Virginia in the American Civil War

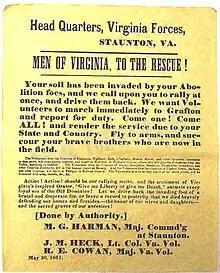
An 1861 Confederate recruiting poster from Virginia, urging men to join the Confederate cause and fight off the Union Army, which it referred to as "abolition foes"

The American state of Virginia became a prominent part of the Confederacy when it joined during the American Civil War. As a Southern slave-holding state, Virginia held the state convention to deal with the secession crisis and voted against secession on April 4, 1861. Opinion shifted after the Battle of Fort Sumter on April 12, and April 15, when U.S. President Abraham Lincoln called for troops from all states still in the Union to put down the rebellion. For all practical purposes, Virginia joined the Confederacy on April 17, though secession was not officially ratified until May 23. A Unionist government was established in Wheeling and the new state of West Virginia was created by an act of Congress from 50 counties of western Virginia, making it the only state to lose territory as a consequence of the war. Unionism was indeed strong also in other parts of the State, and during the war the Restored Government of Virginia was created as rival to the Confederate Government of Virginia, making it one of the states to have 2 governments during the Civil War.